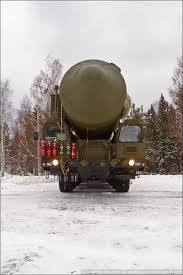
Label: Air Defense